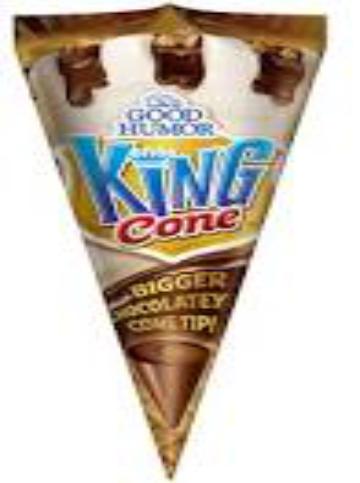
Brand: Good Humor
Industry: Food